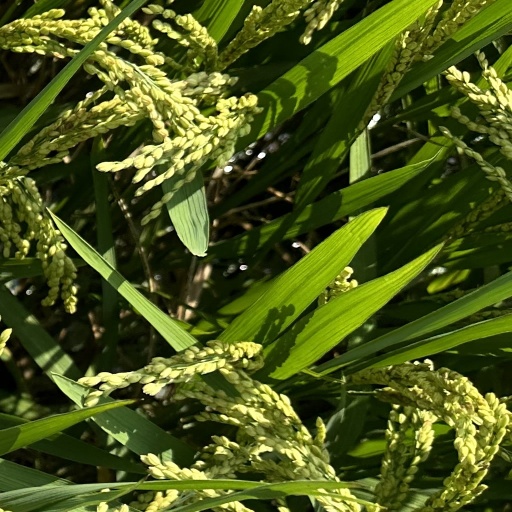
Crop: rice